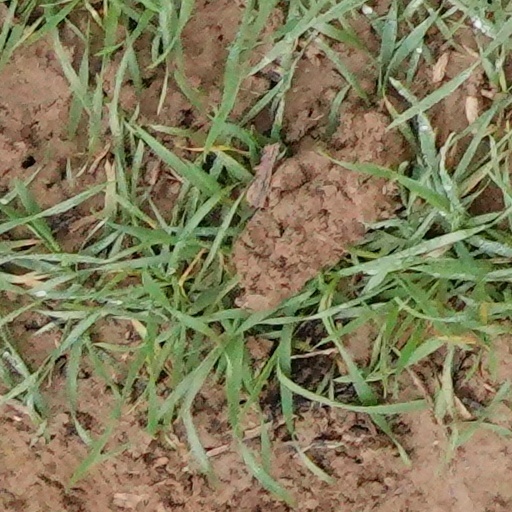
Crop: wheat